Indicator bacteria

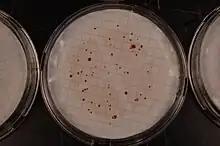
Enterococci colonies growing on a selective agar after membrane filtration.

Indicator bacteria can be cultured on media which are specifically formulated to allow the growth of the species of interest and inhibit growth of other organisms. Typically, environmental water samples are filtered through membranes with small pore sizes and then the membrane is placed onto a selective agar. It is often necessary to vary the volume of water sample filtered in order to prevent too few or too many colonies from forming on a plate. Bacterial colonies can be counted after 24 to 48 hours depending on the type of bacteria. Counts are reported as colony forming units per 100 mL (cfu/100 mL).